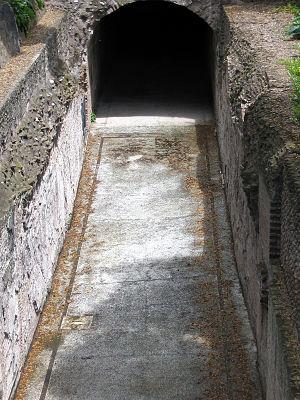
La Domus Transitoria était l'un des palais impériaux du mont Palatin à Rome.